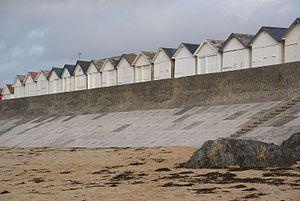
Plage de Carolles
Carolles est une commune française, située dans le département de la Manche en région Normandie, peuplée de 744 habitants et située au sud de la presqu'île du Cotentin, dans la baie du Mont-Saint-Michel.